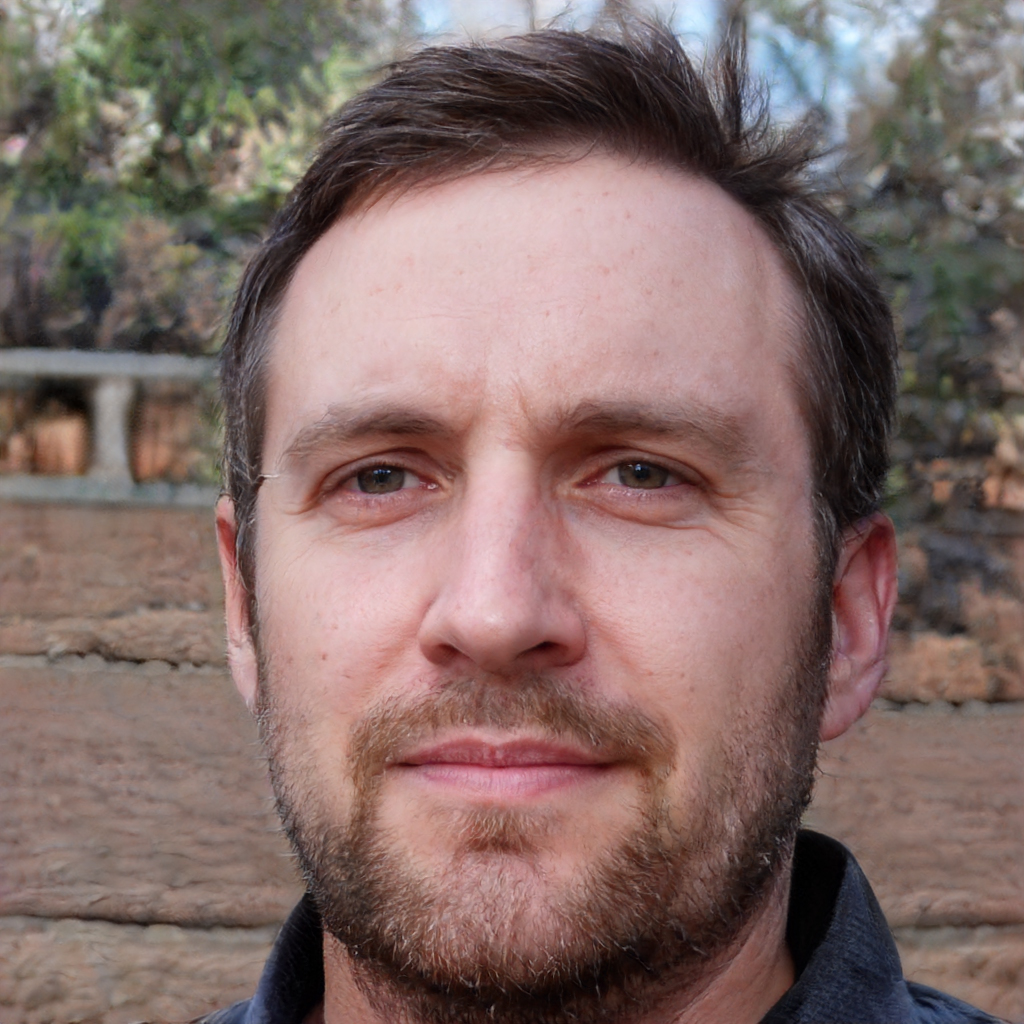
Gender: Male